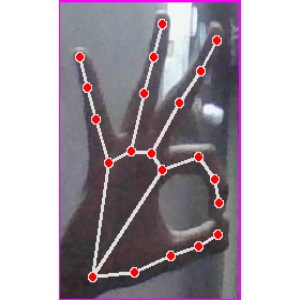
अक्षर: ण